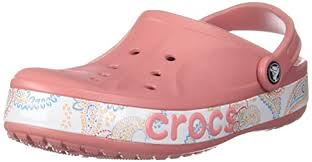
Label: Clog